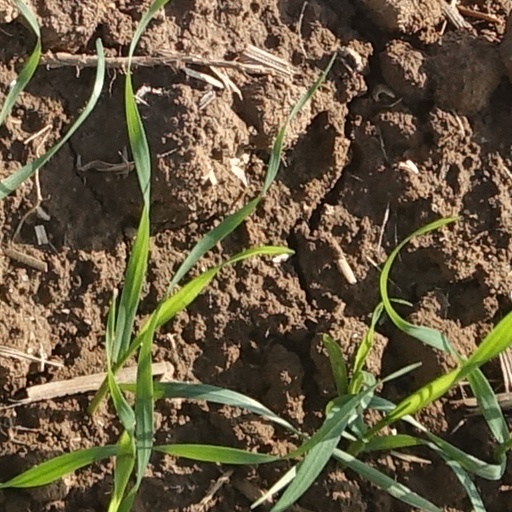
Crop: wheat